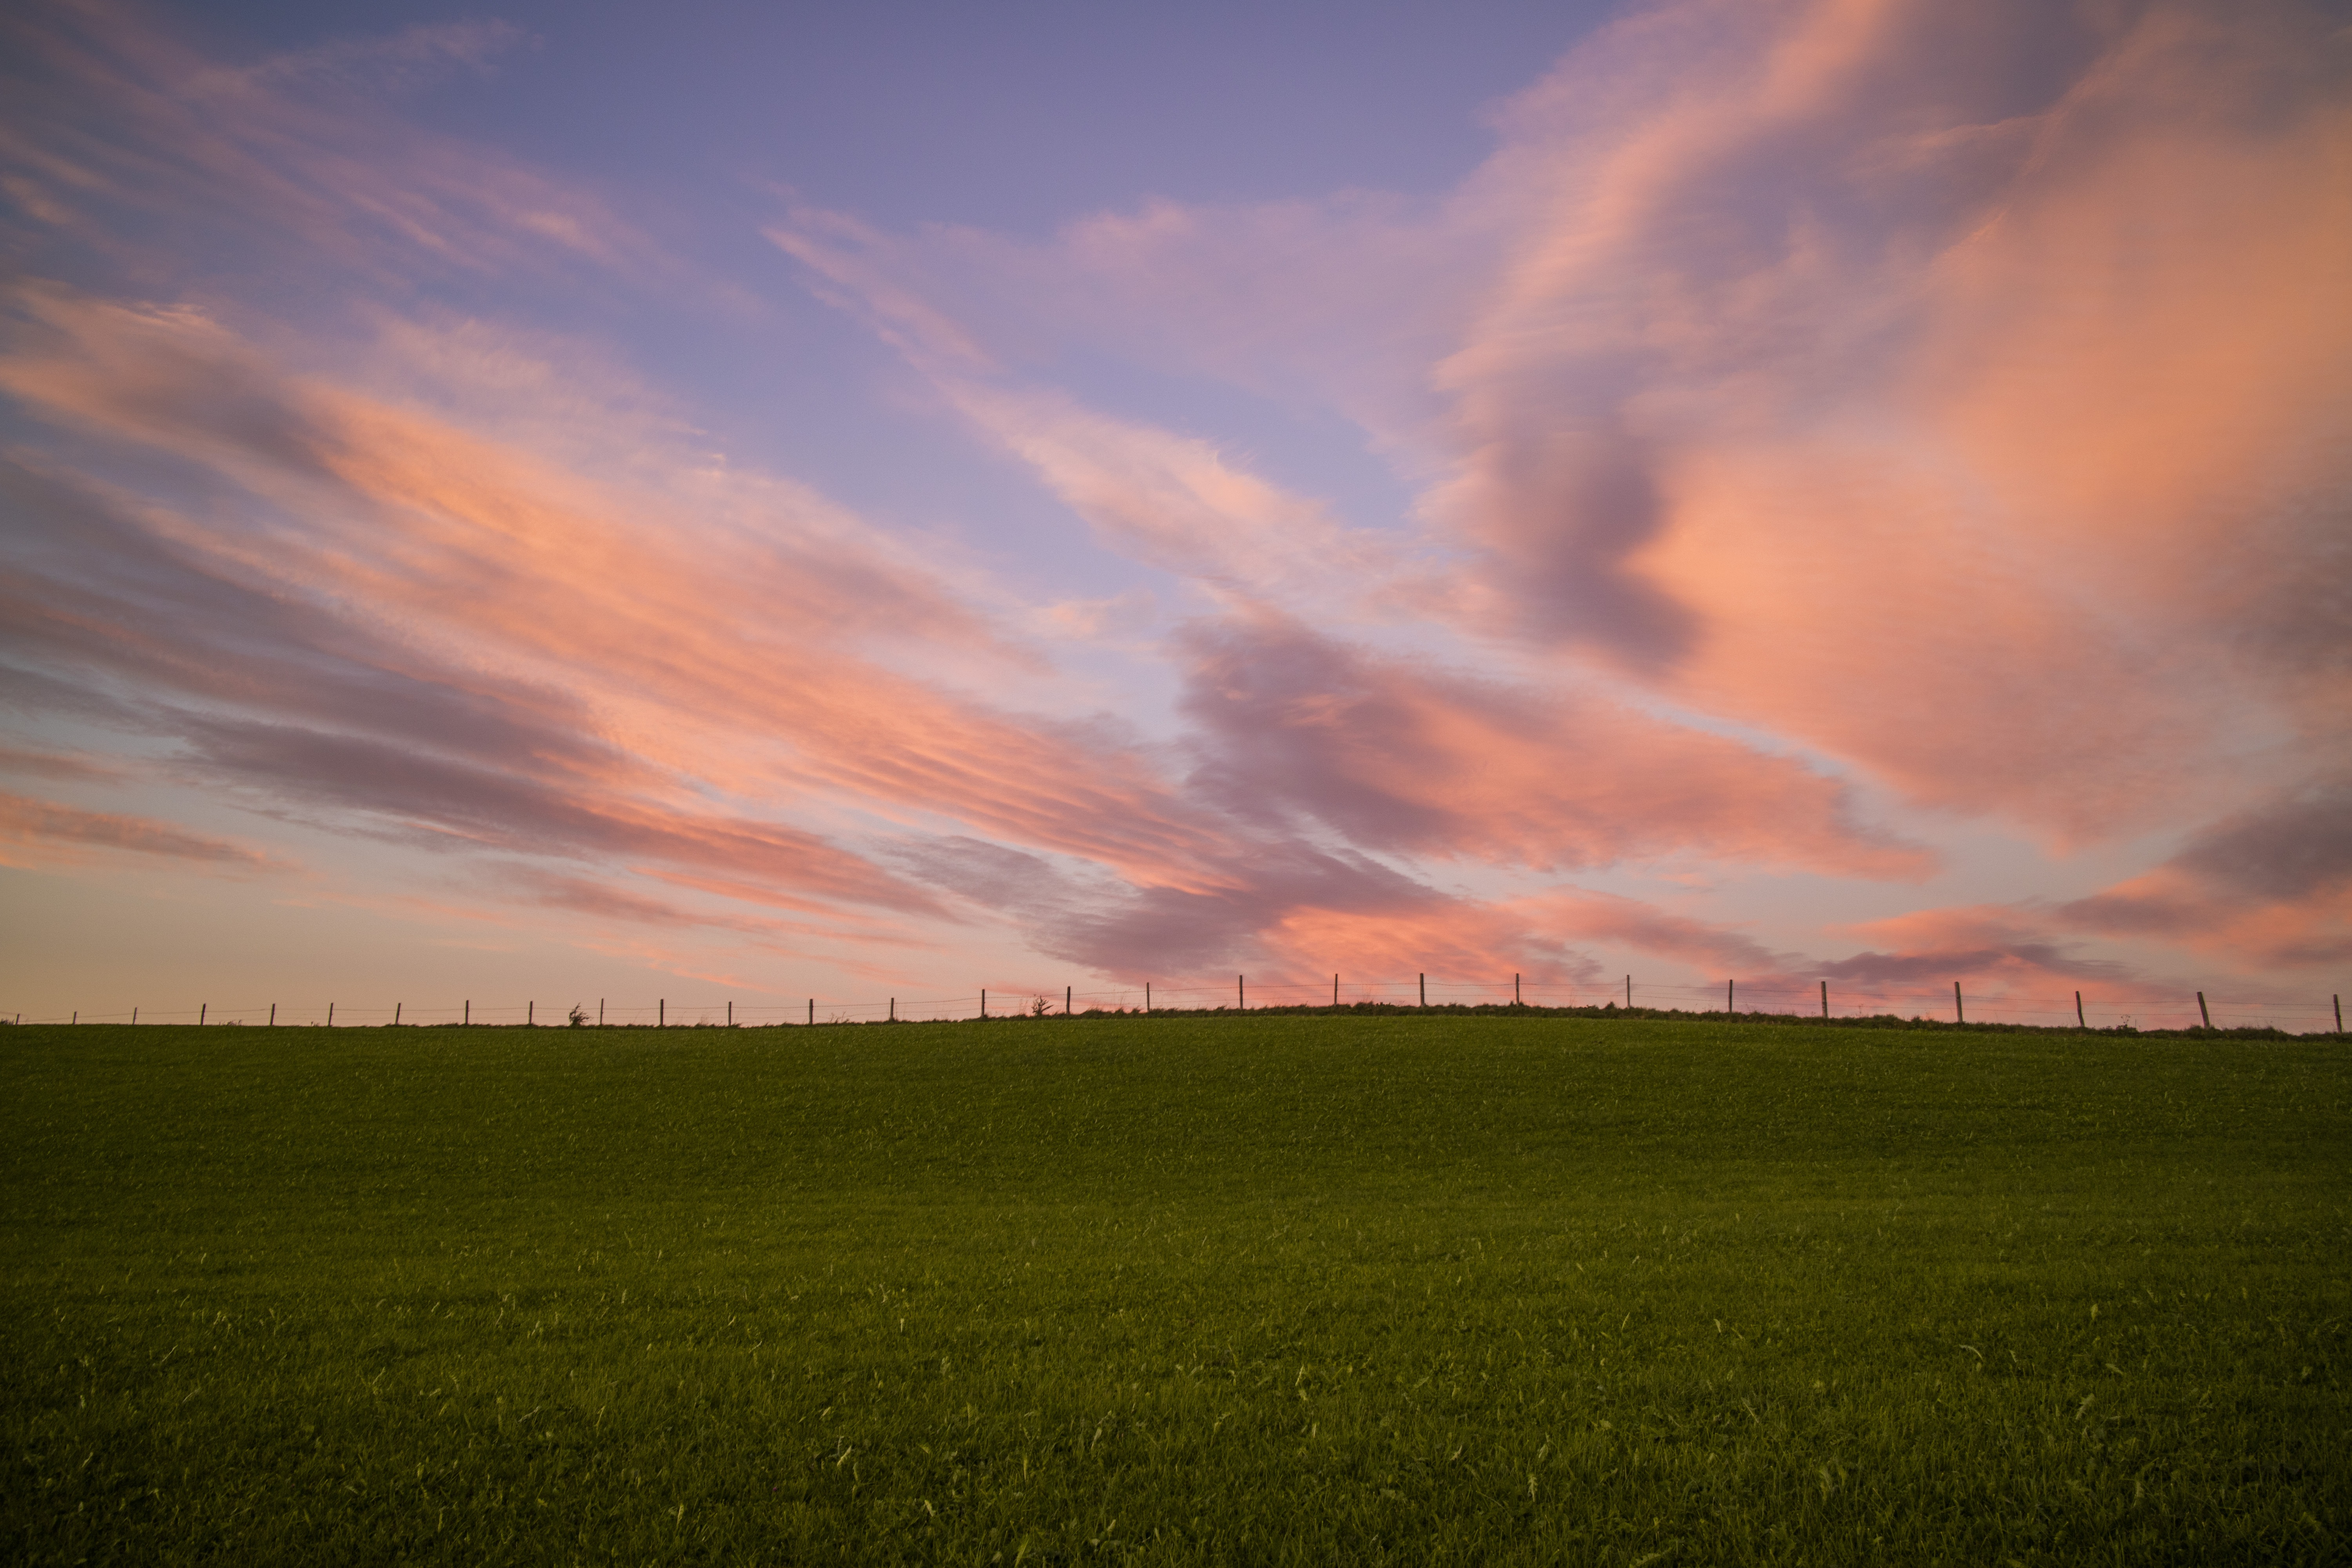
landscape, nature, grass, horizon, cloud, sky, sun, sunrise, sunset, field, meadow, prairie, sunlight, morning, hill, dawn, dusk, evening, agriculture, plain, clouds, grassland, afterglow, evening sky, rural area, meteorological phenomenon, atmospheric phenomenon, grass family